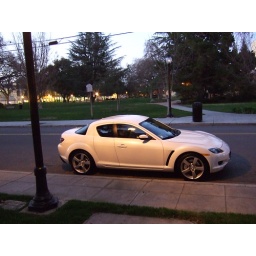
Pearl white, under the yellow street lamp